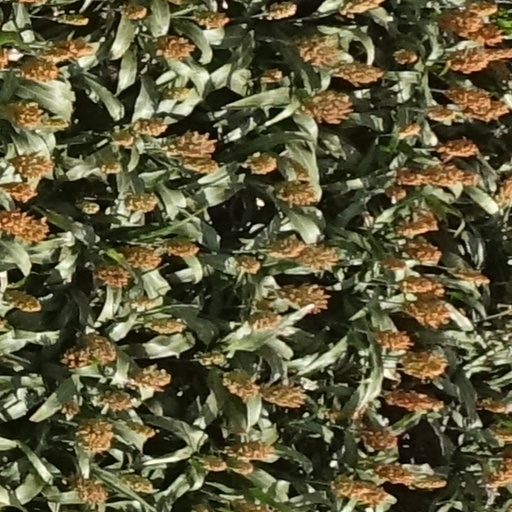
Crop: sorghum